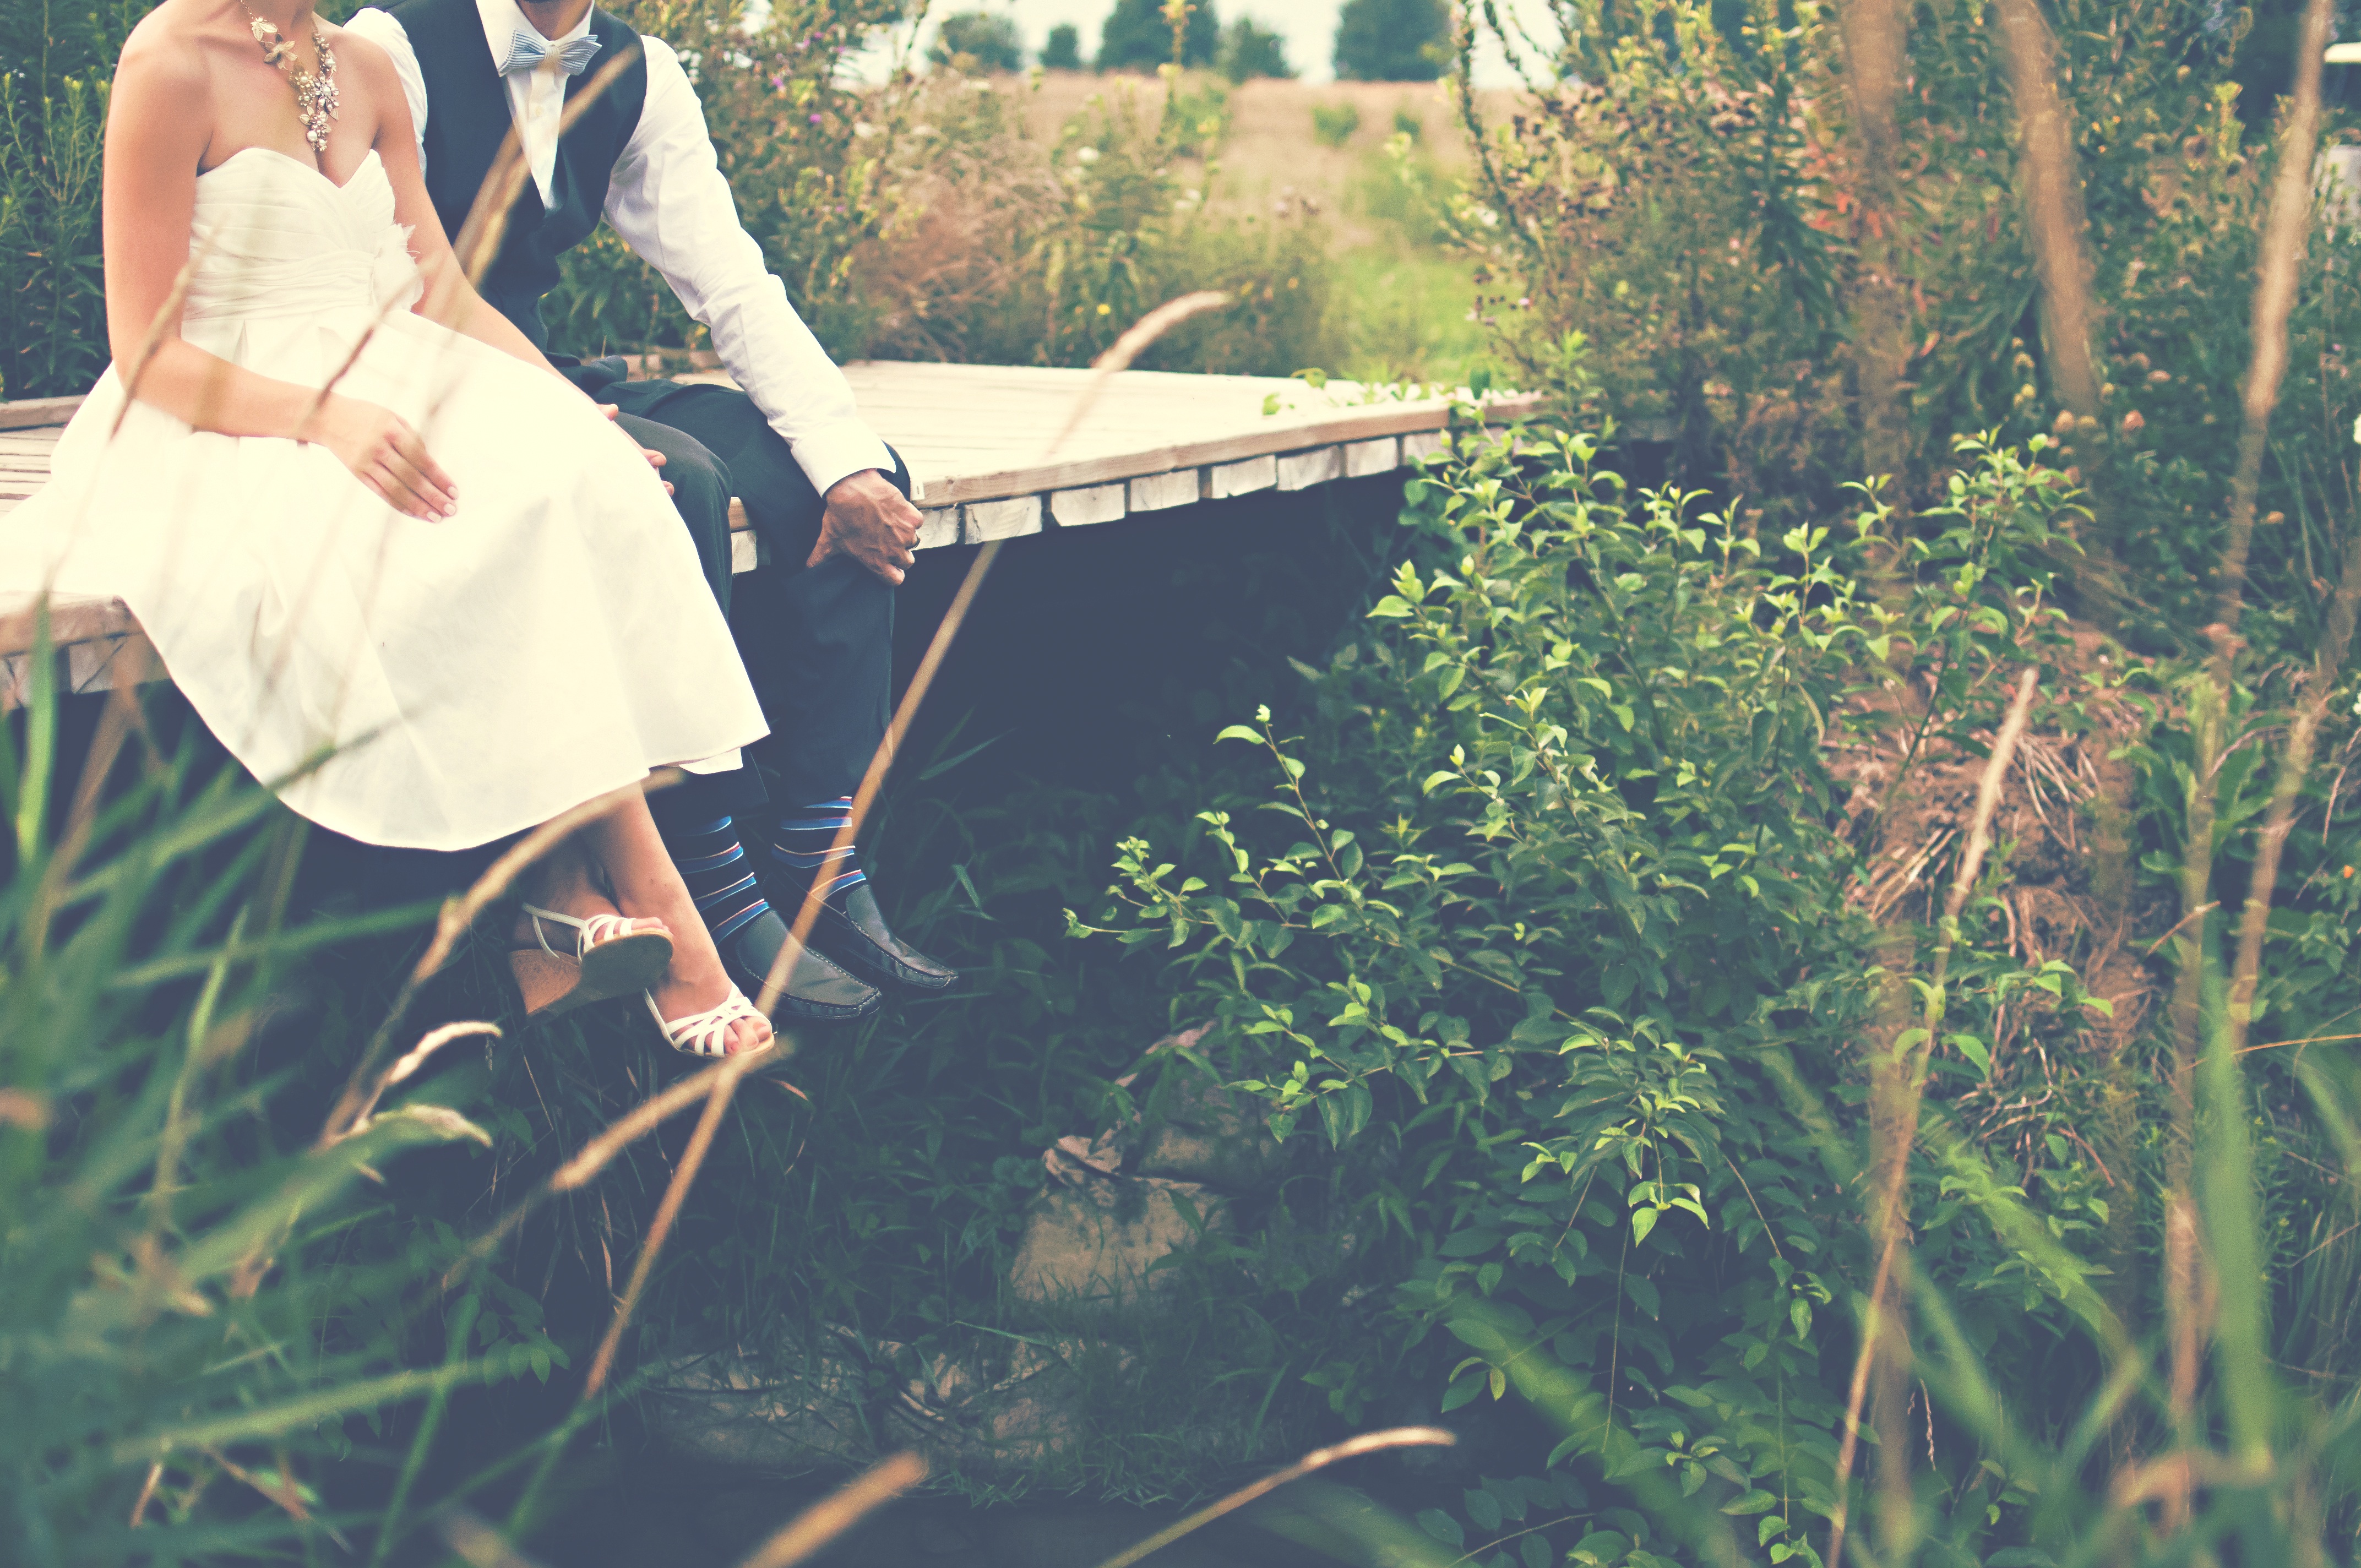
nature, bridge, sunlight, flower, green, bride, groom, cuople